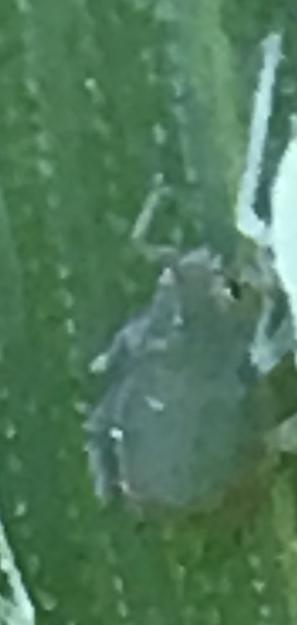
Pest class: bird_cherry_oat_aphid